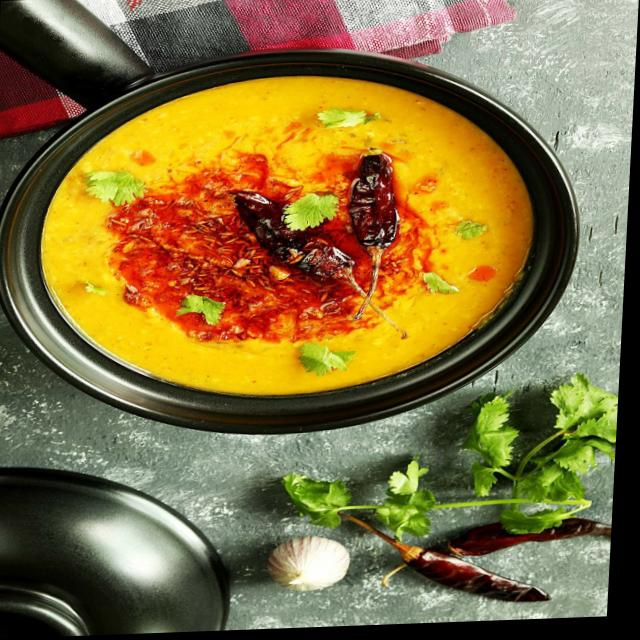
Dish: dal_makhani